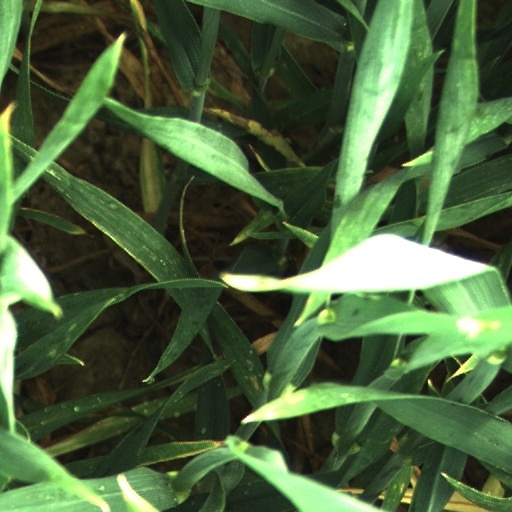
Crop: wheat